2011–2013 Chilean student protests

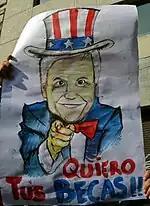
An allegory of Uncle Sam represented by Sebastián Piñera, asking for student grants at street protests.

On August 1, the government of Sebastian Piñera introduced a new 21-point proposal to reorganize Chilean education from pre-school to higher education and thus reach an agreement with the student movement. The proposal included many of the students' demands, such as: